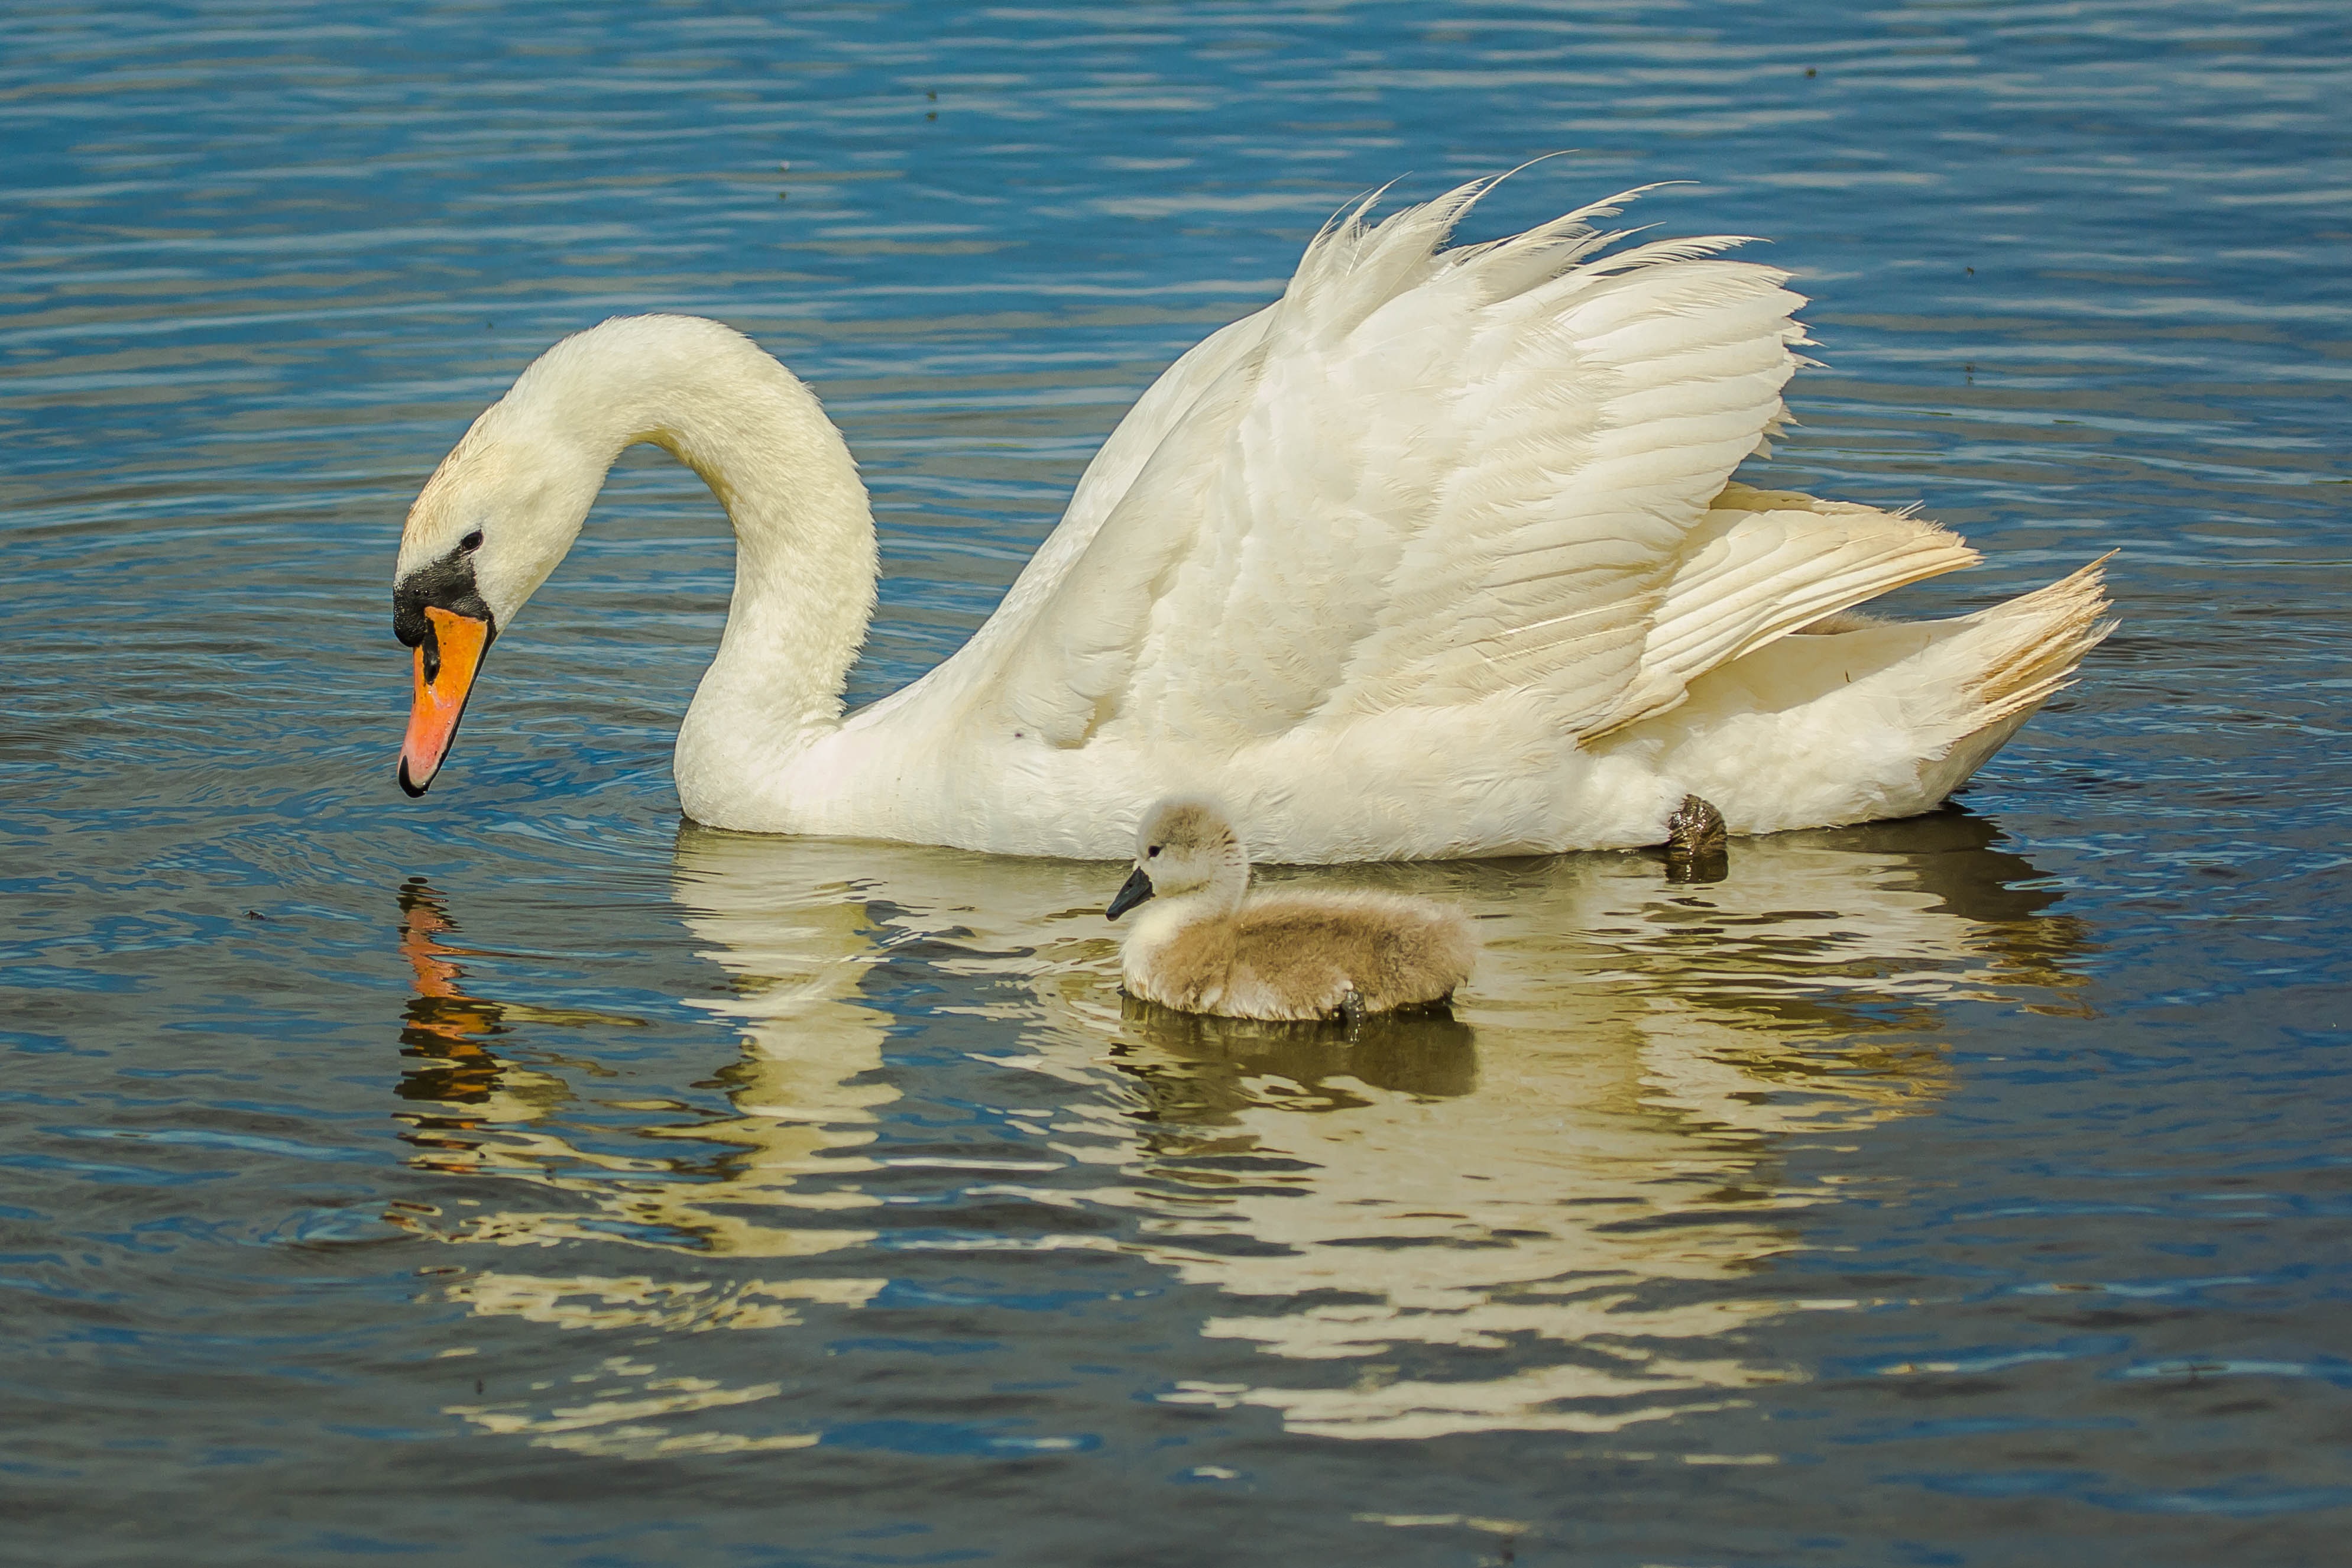
water, nature, bird, wing, wildlife, reflection, beak, fauna, birds, swan, swans, vertebrate, waterfowl, chick, water bird, wild nature, ducks geese and swans